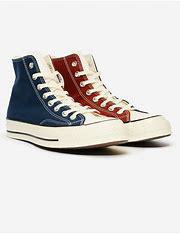
Brand: Converse
Model: Chuck 70 Hi